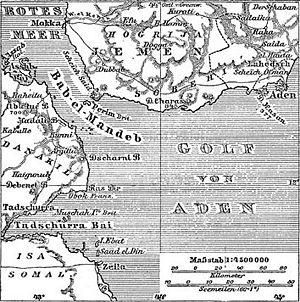
La ville de Tadjourah, est la plus ancienne région de la République de Djibouti. Elle est le chef-lieu du district et de la région de Tadjourah.